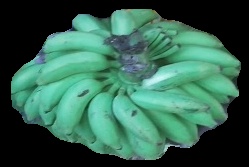
Variety: elakki-bale
Grade: grade2